Len Lanzi

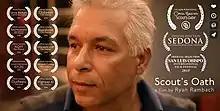
Scout's Oath title card

"Scout's Oath" is a short documentary film focusing on the story of Lanzi, written and directed by Ryan Rambach. It documents the impact of coming out as a gay man while working for the Boy Scouts of America. The film is a personal exposé piece. It was funded by Kickstarter and filmed in Southern California by Rambach as his senior thesis at Occidental College.